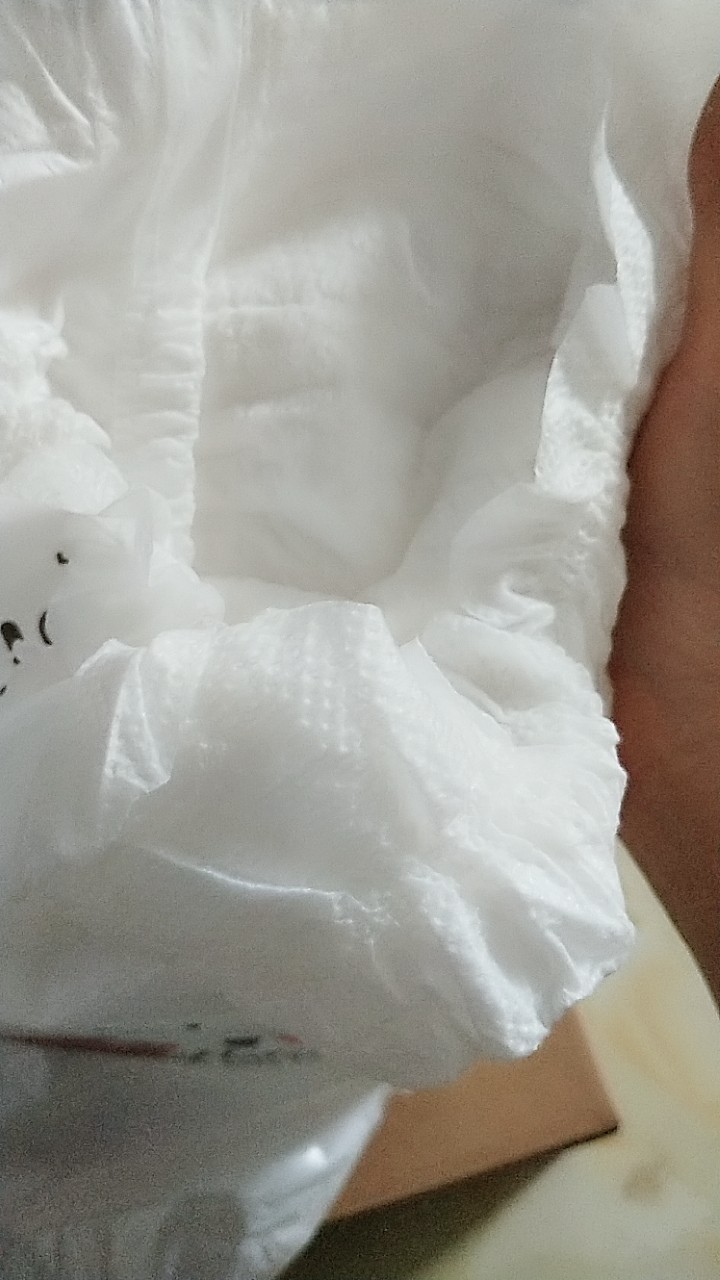
Label: trash